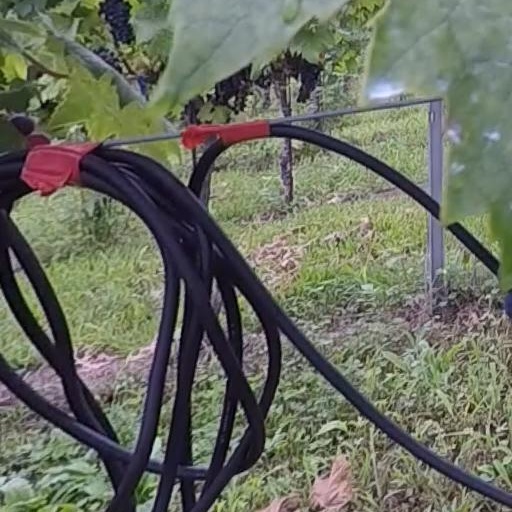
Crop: grape